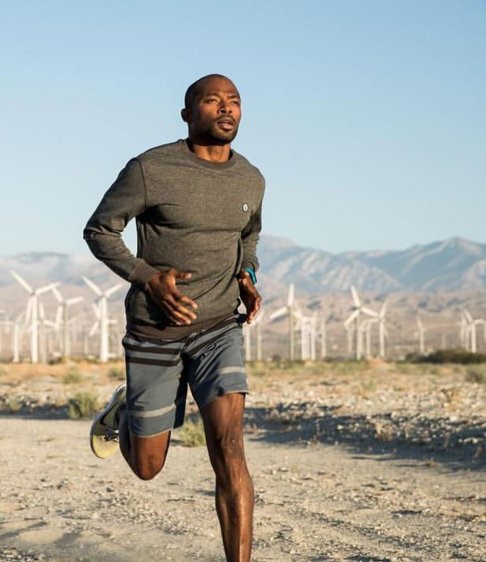
Gender: men